Breno, Lombardy

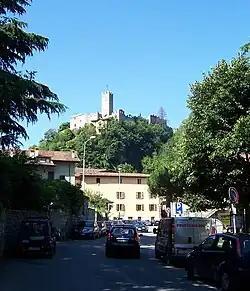
Castle of Breno

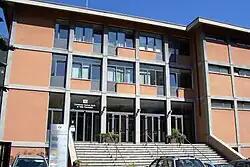
BIM of Valle Camonica

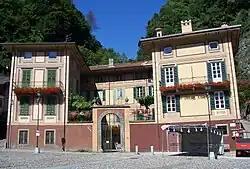
Villa Ronchi

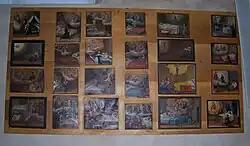
Ex voto in San Velentino

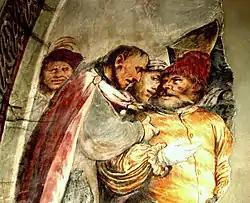
Frescoes of Romanino in the Church of Sant'Antonio Abate

The Castle of Breno rises over a hill inhabited already in prehistoric times. It was the main bastion for the control of Valle Camonica until the seventeenth century.